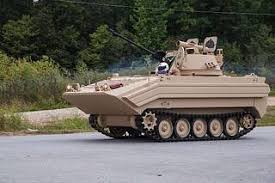
Label: BMP